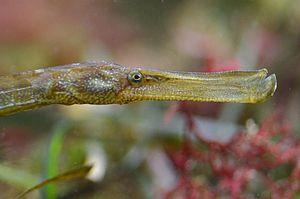
le poisson Syngnathus typhle (Actinopterygii, Syngnathidae) Localité
Syngnathus est un genre de poissons osseux qui sont communément appelés syngnathes, aiguilles ou vipères de mer.
Les Syngnathidae constituent une grande famille de poissons osseux, qui comprend les sous-familles des Hippocampinae et des syngnathes. Les espèces appartenant à cette famille partagent toutes une forme exceptionnelle de reproduction, la grossesse masculine.